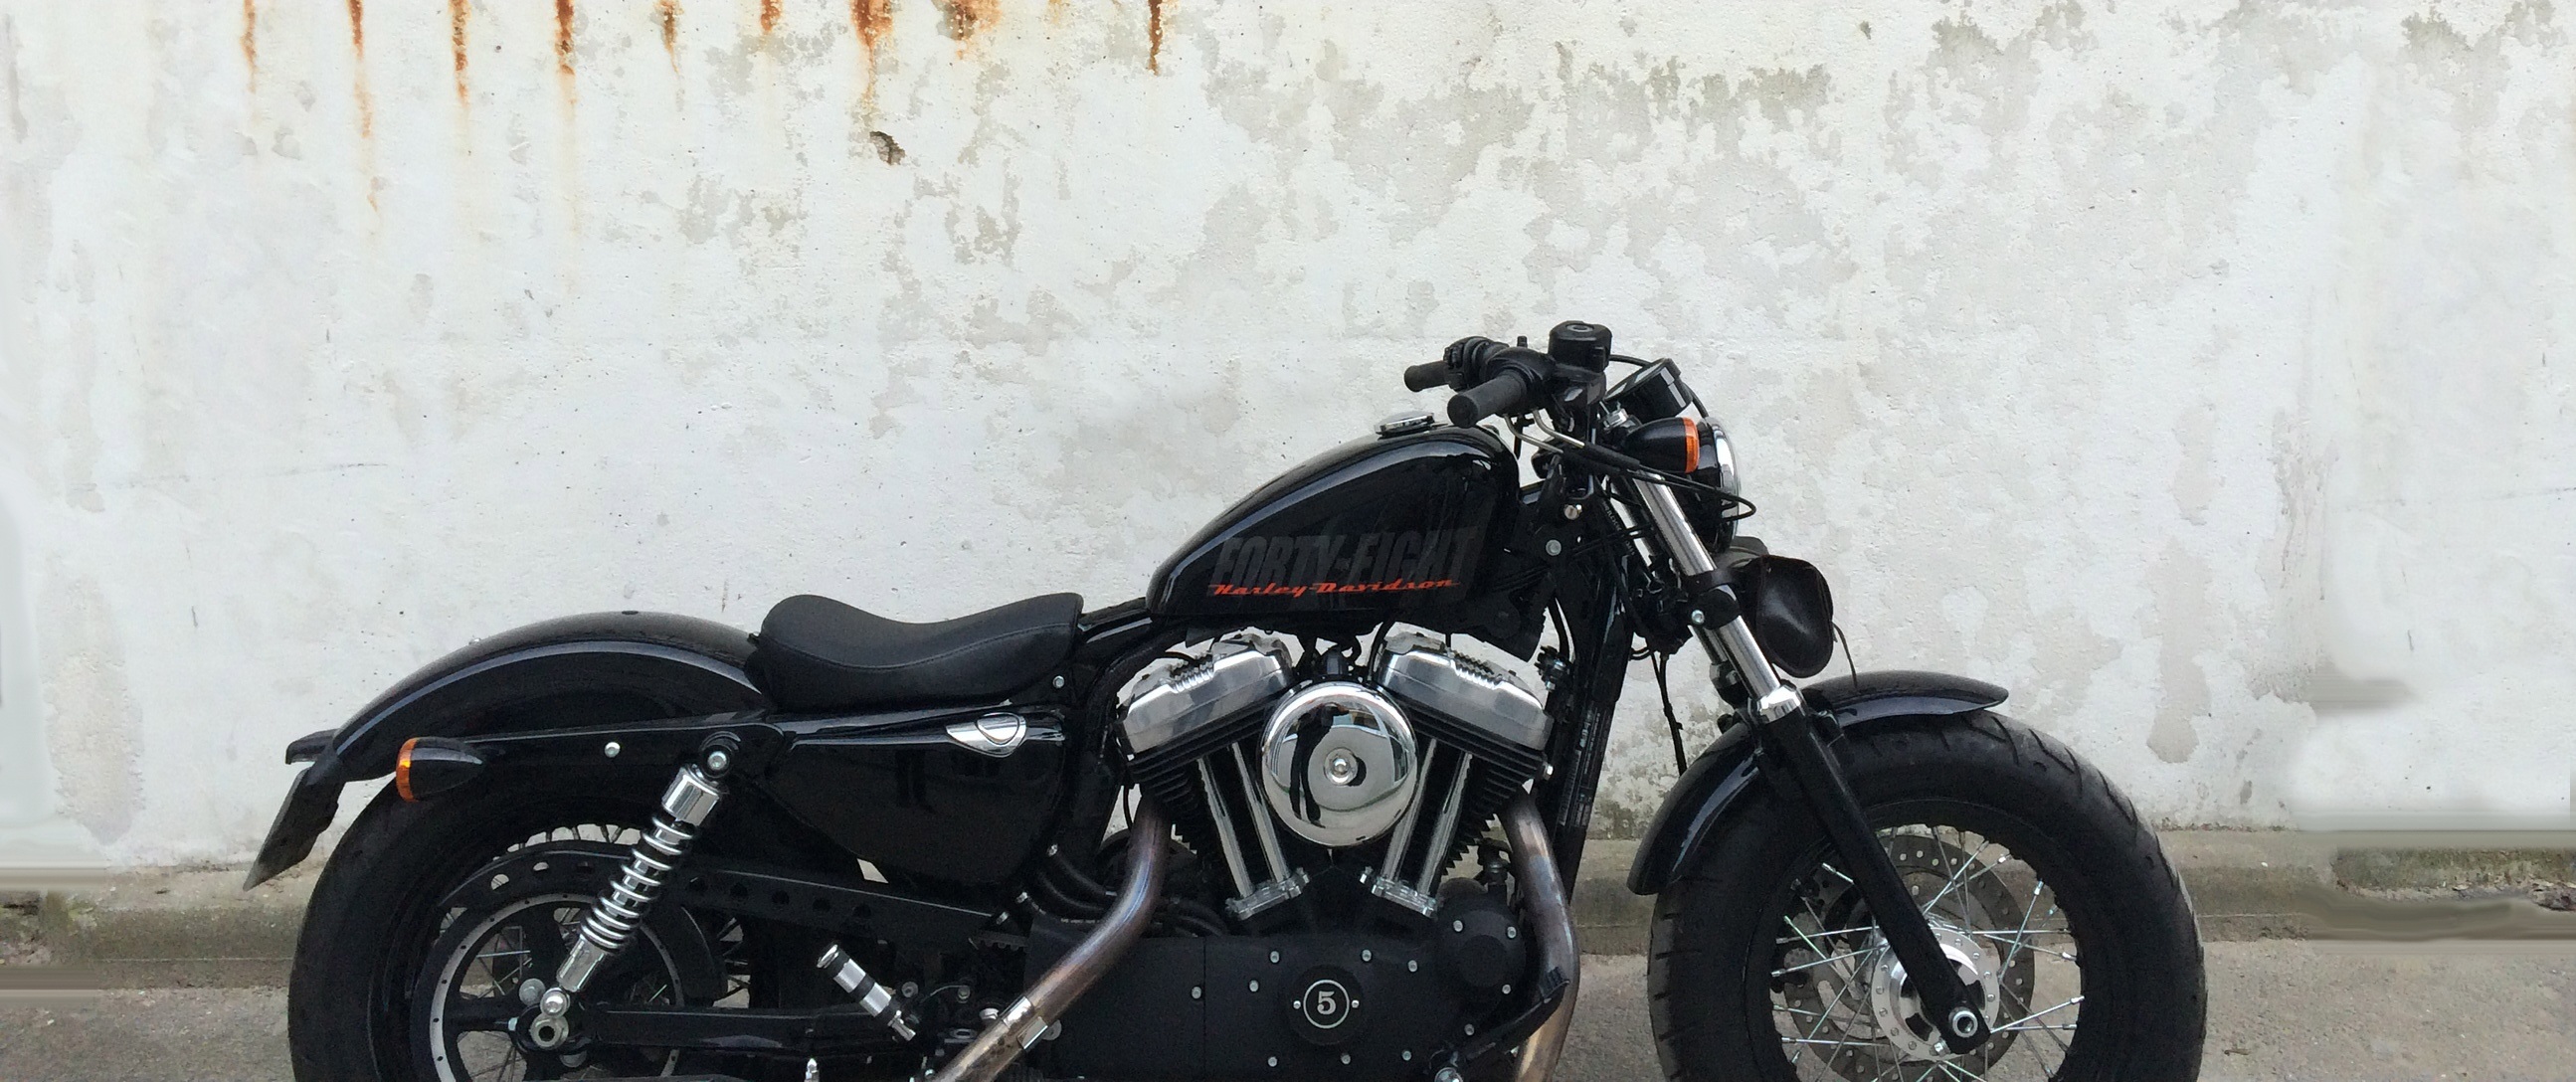
car, wheel, bicycle, vehicle, motorcycle, black, chopper, harley davidson, cruiser, motorcycling, land vehicle, automobile make, bobber